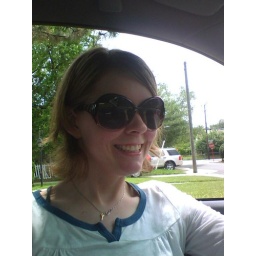
me in keshas rock star glasses